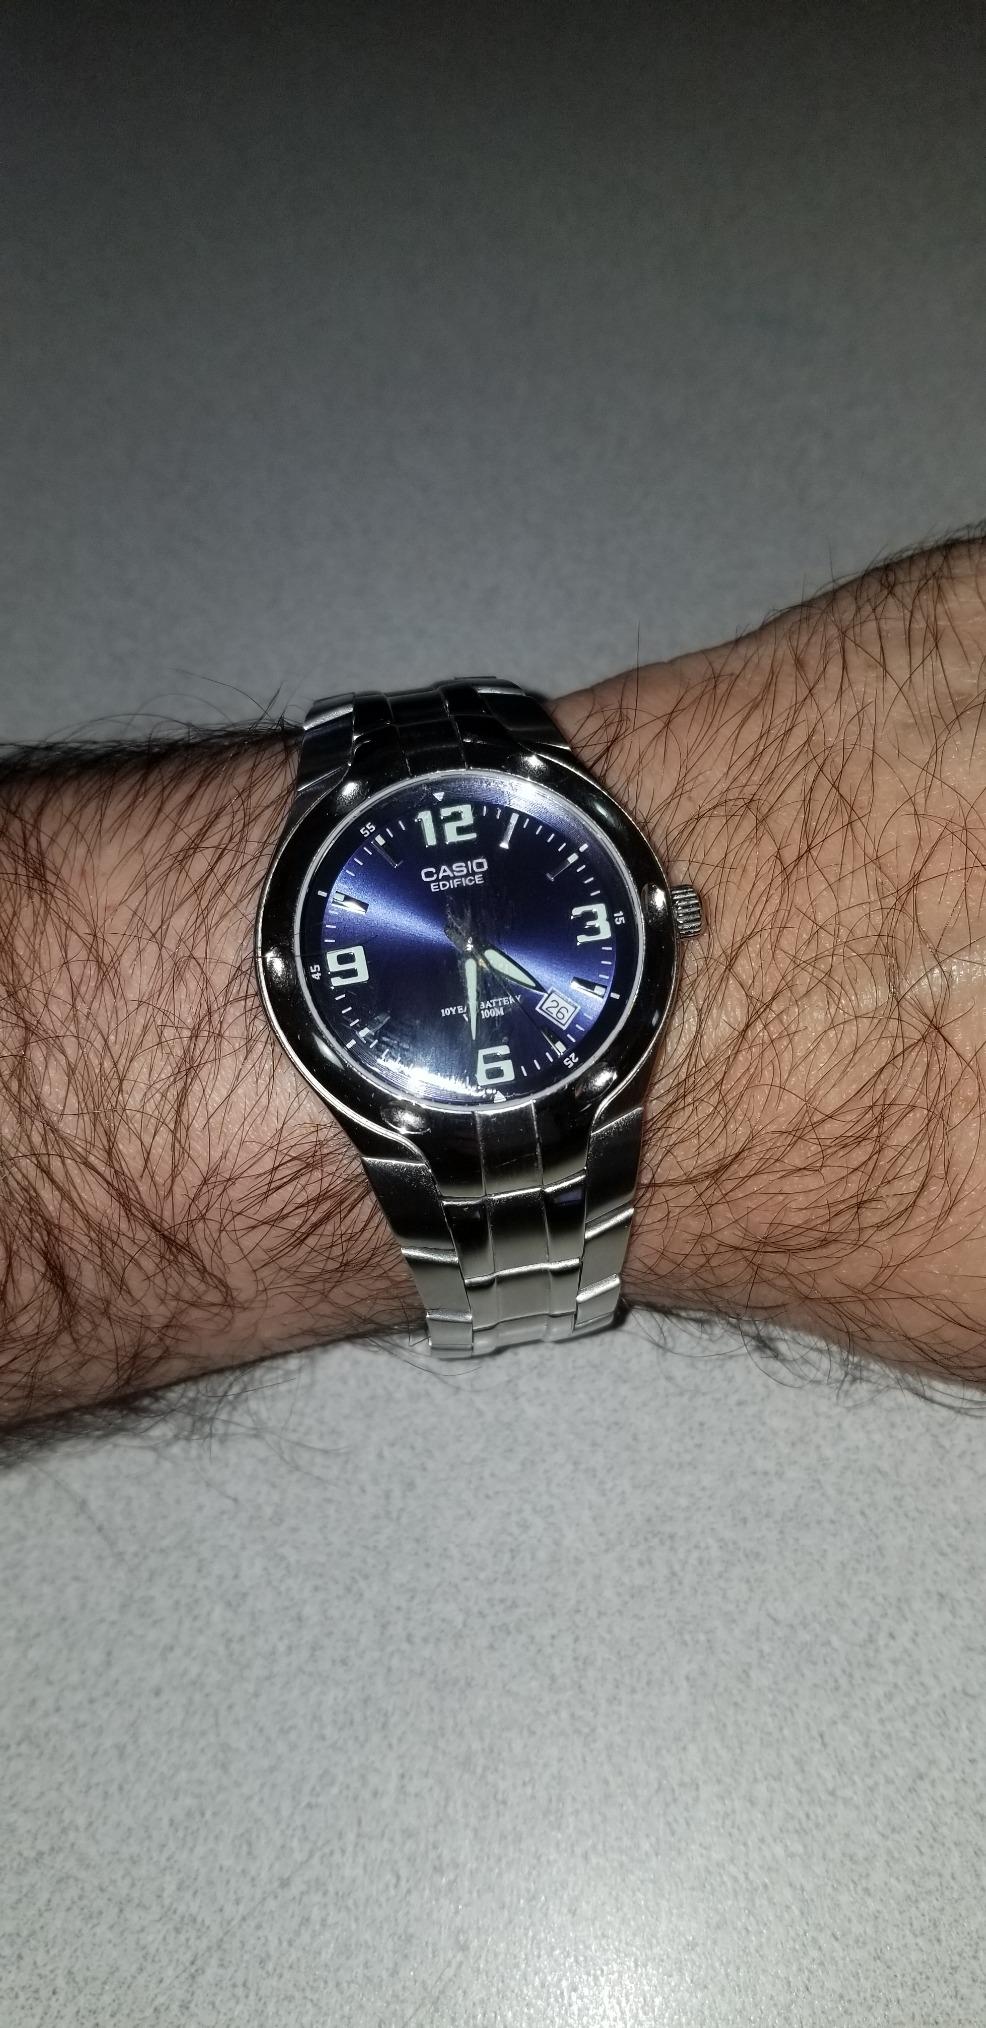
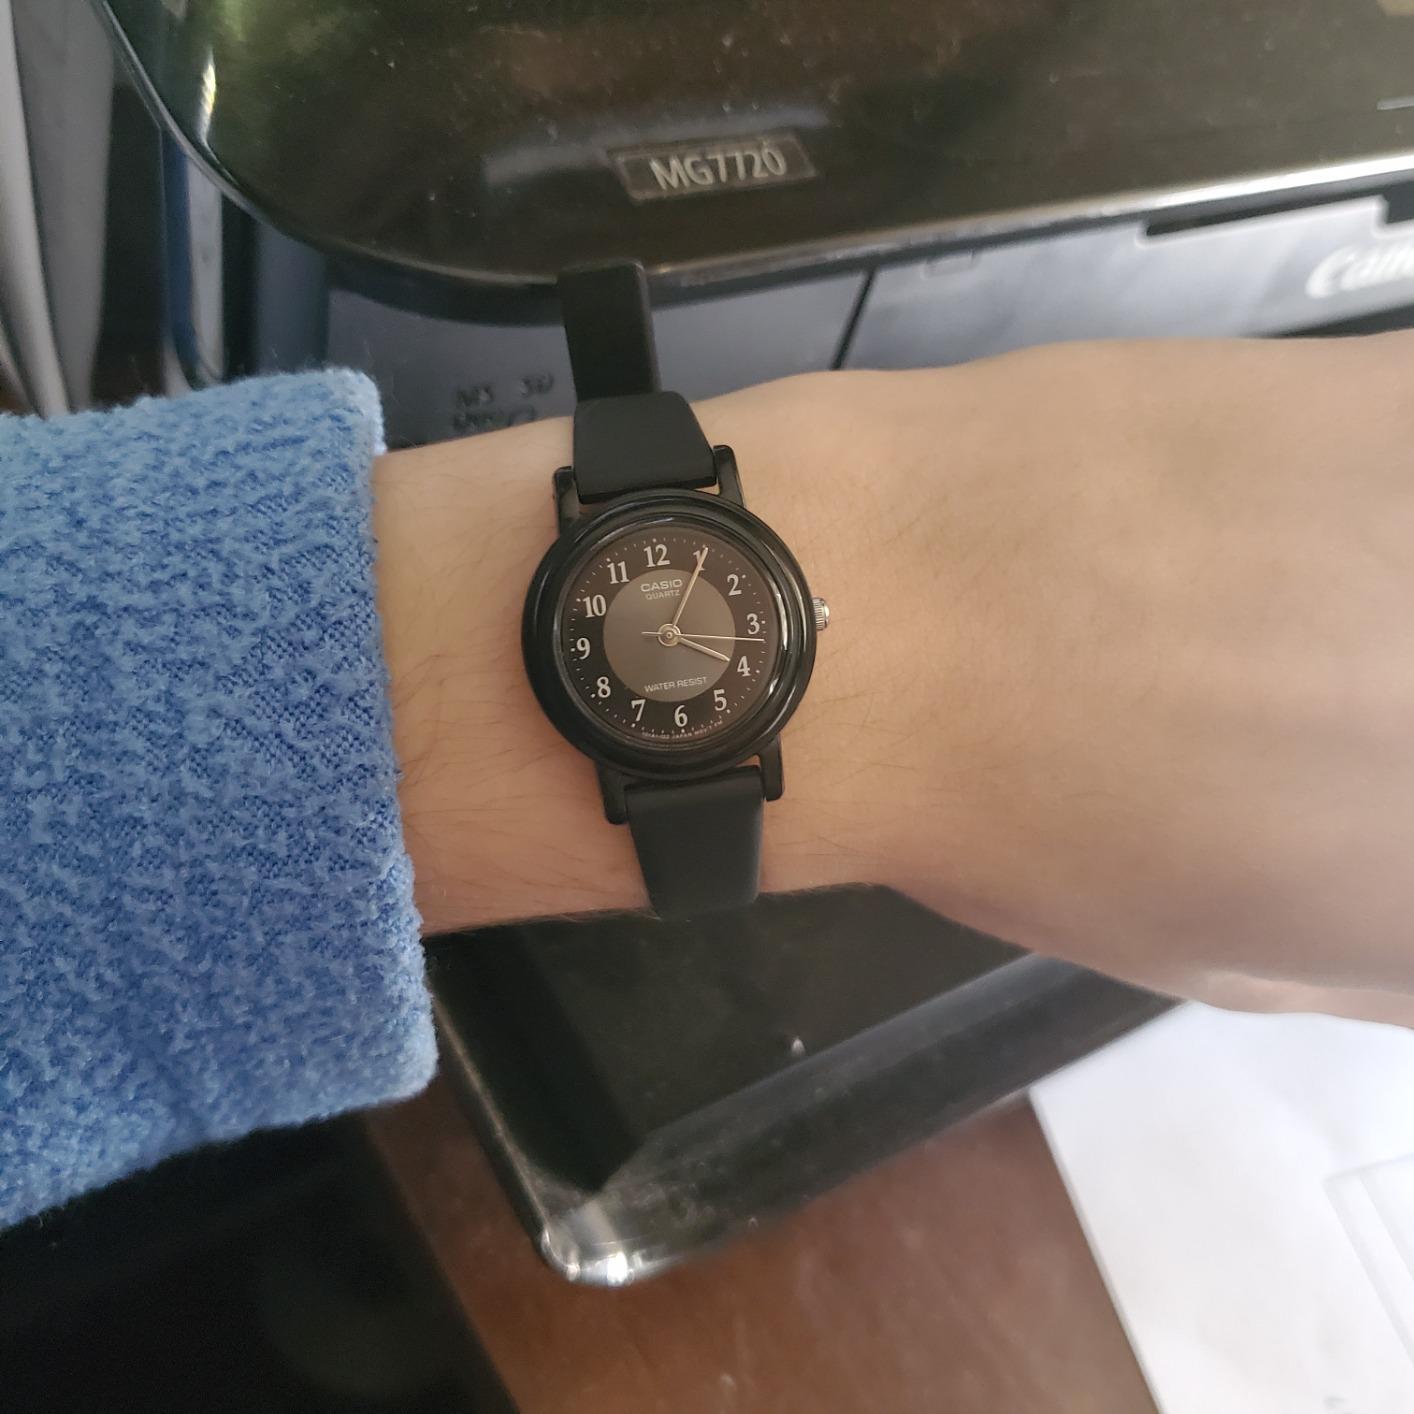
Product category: accessories_watch
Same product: no